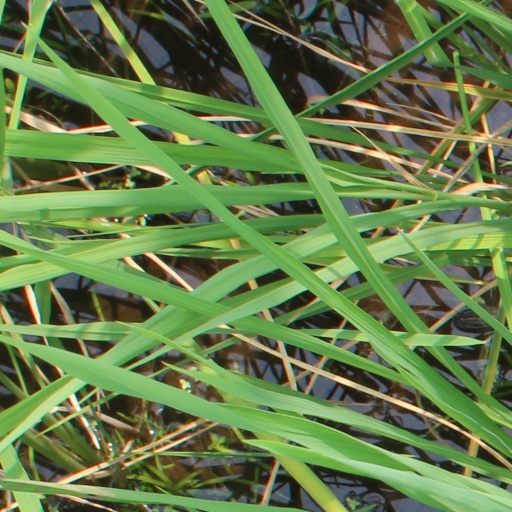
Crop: rice